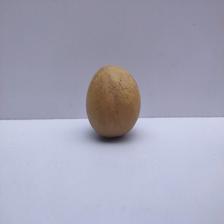
Size: Medium